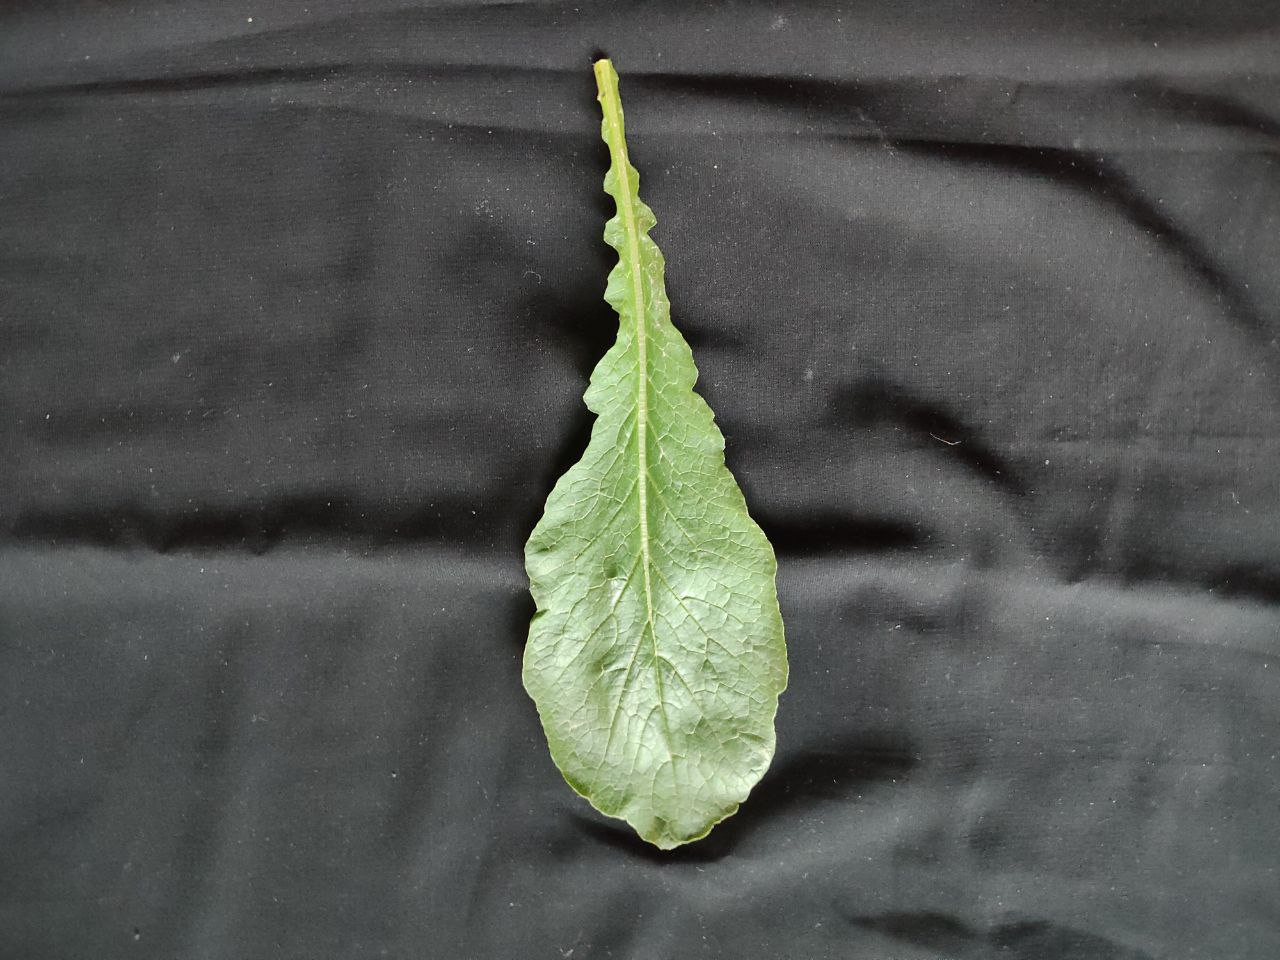
Label: Fresh leaf